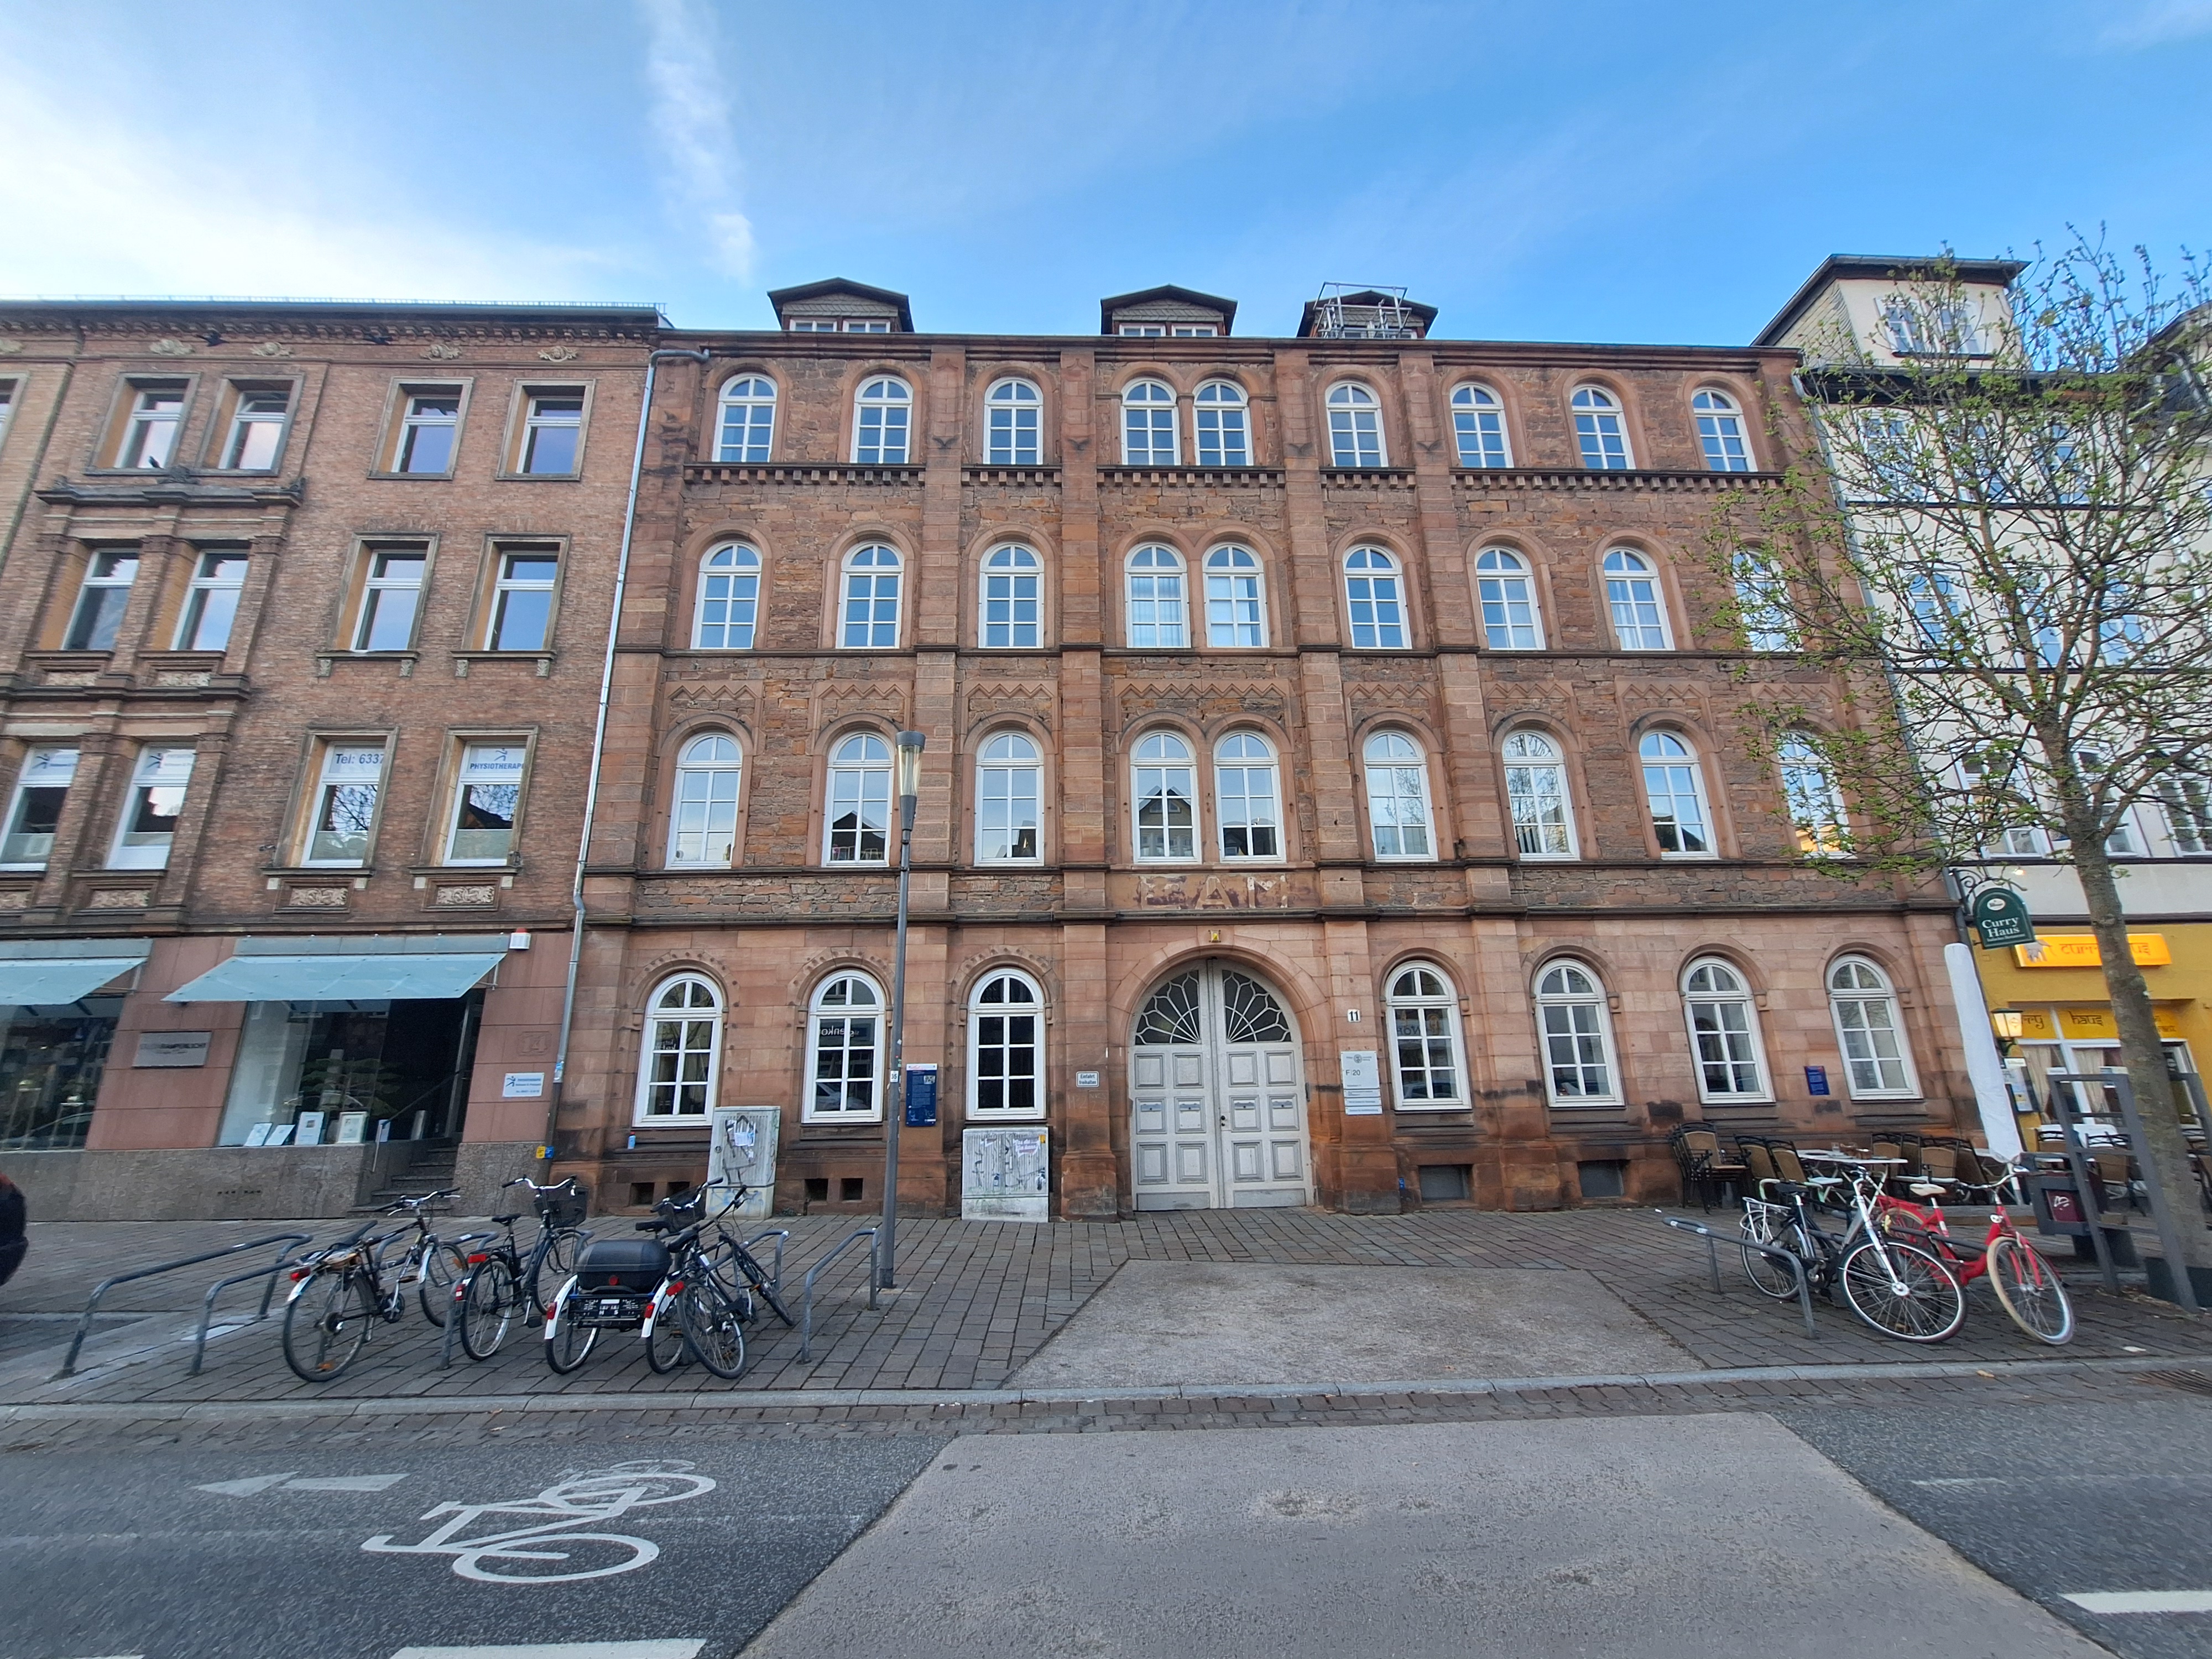
Building: Ketzerbach 11